Epitranscriptome

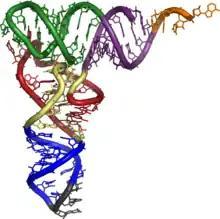
A 3D model of the complex cruciform structure of tRNA

Transfer RNAs, which are RNAs that participate in translation, contain the greatest number of modifications of any type of RNA, with up to one-fourth of the nucleosides in these molecules containing some sort of modification in eukaryotes. There are several known reasons for the wide variety of modifications found in tRNA. First of all, such modifications allow for easier differentiation between different tRNA molecules, such as separating the initiator tRNA from elongator tRNA. Moreover, they increase overall tRNA stability. Some studies have shown that the modifications of tRNA can be dynamic and adaptive to the changes of the environment. Examples include methylation of cytosine groups by tRNA methyltransferase (Trm4) in response to the depletion of nutrients in the body. The tRNA's cruciform structure is incredibly important to its overall function and such a complicated structure is maintained by post-transcriptional modifications. A primary example of this is the methylation of guanosine at junctions within the tRNA structure. These methylguanosine impact the overall tertiary structure by disrupting any potential canonical hydrogen bonding (hydrogen bonds that are conventional Watson-Crick base pairs), thus creating a loop at the core of the tRNA. Other modifications are integral for creating and maintaining the extreme bends in the structure.